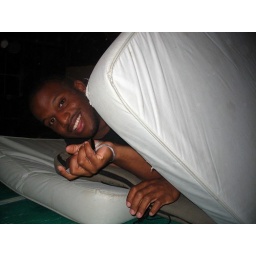
White water Trip 2006, sleeping over @ BoonsboroWhite water Trip 2006, sleeping over @ Boonsboro